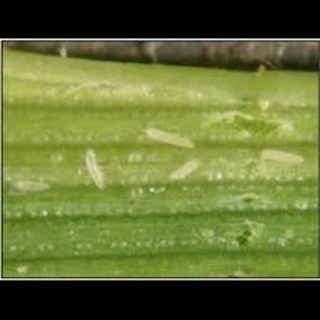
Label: wheat_mite